Soviet rocketry

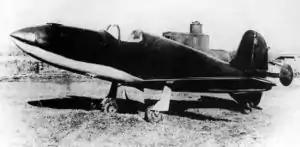
Bereznyak-Isayev BI-1

In May 1942 the Bereznyak-Isayev BI-1 was developed, however testing produced poor results.